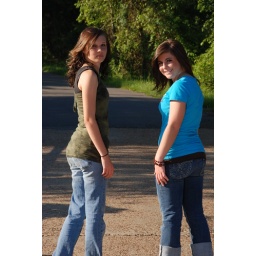
Two girls walking in the road looking back.